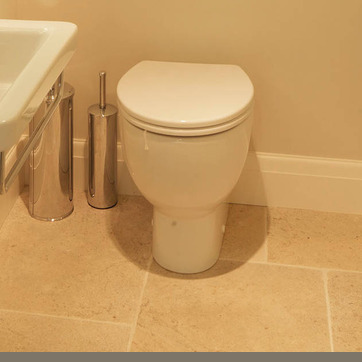
Material: ceramic